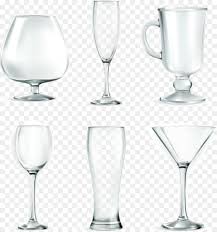
Label: glass